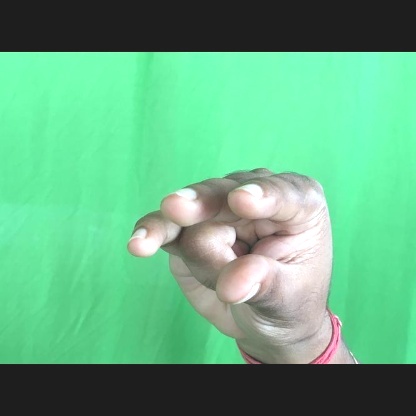
Mudra: Kangulam